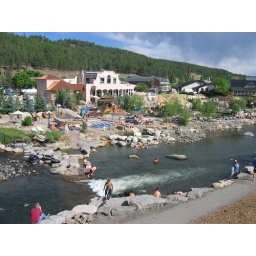
Hot Springs in Pagosa Springs Colorado. Many rocks worn by water action in the forefront